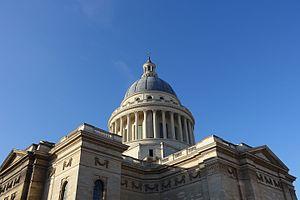
Les premiers étalons de longueur connus remontent à l'âge du bronze. La métrologie connait un tournant majeur avec la révolution scientifique qui débute avec les travaux de Nicolas Copernic en 1543. Des mesures de plus en plus précises sont nécessaires et les scientifiques cherchent à s'affranchir des étalons métalliques dont la longueur varie avec la température. Afin de faciliter leurs calculs, ils préfèrent également le système décimal aux différents systèmes complexes de subdivision en usage à l'époque. Au XVIIᵉ siècle, de nombreux scientifiques envisagent la longueur du pendule battant la seconde comme étalon de longueur. Le mot mètre est né de cette première définition et vient de l'italien « metro cattolico » signifiant en français « mesure universelle ». Cette définition est abandonnée lorsqu'il apparaît que la longueur du pendule change avec la pesanteur qui varie en fonction de la latitude du lieu en raison de la rotation de la Terre sur elle-même. De plus, il s'avère que l'étude des variations de la longueur du pendule constitue un moyen complémentaire aux mesures d'arcs méridiens pour déterminer la figure de la Terre.
Les premiers travaux de triangulation à grande échelle sont initiés en France au XVIIᵉ siècle. À l'époque, faute de carte correcte sur le plan géométrique, les distances entre les différentes villes du royaume ne sont que très approximatives ; elles s'évaluent plutôt par une notion de temps : le nombre de jours de chevauchée.